Taiga

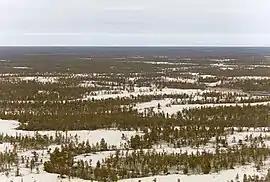
Tukulan sandy area in the taiga of the Central Yakutian Lowland.

In general, taiga grows to the south of the July isotherm, occasionally as far north as the July isotherm, with the southern limit more variable. Depending on rainfall, and taiga may be replaced by forest steppe south of the July isotherm where rainfall is very low, but more typically extends south to the July isotherm, and locally where rainfall is higher, such as in eastern Siberia and adjacent Outer Manchuria, south to the July isotherm.